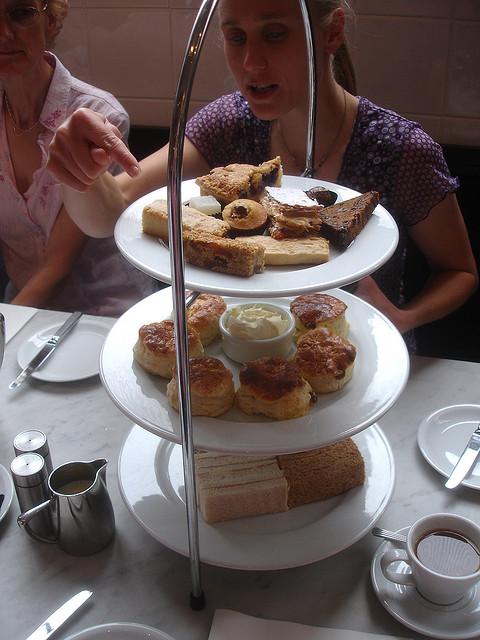
People observing a dessert plate display stand atop a table.